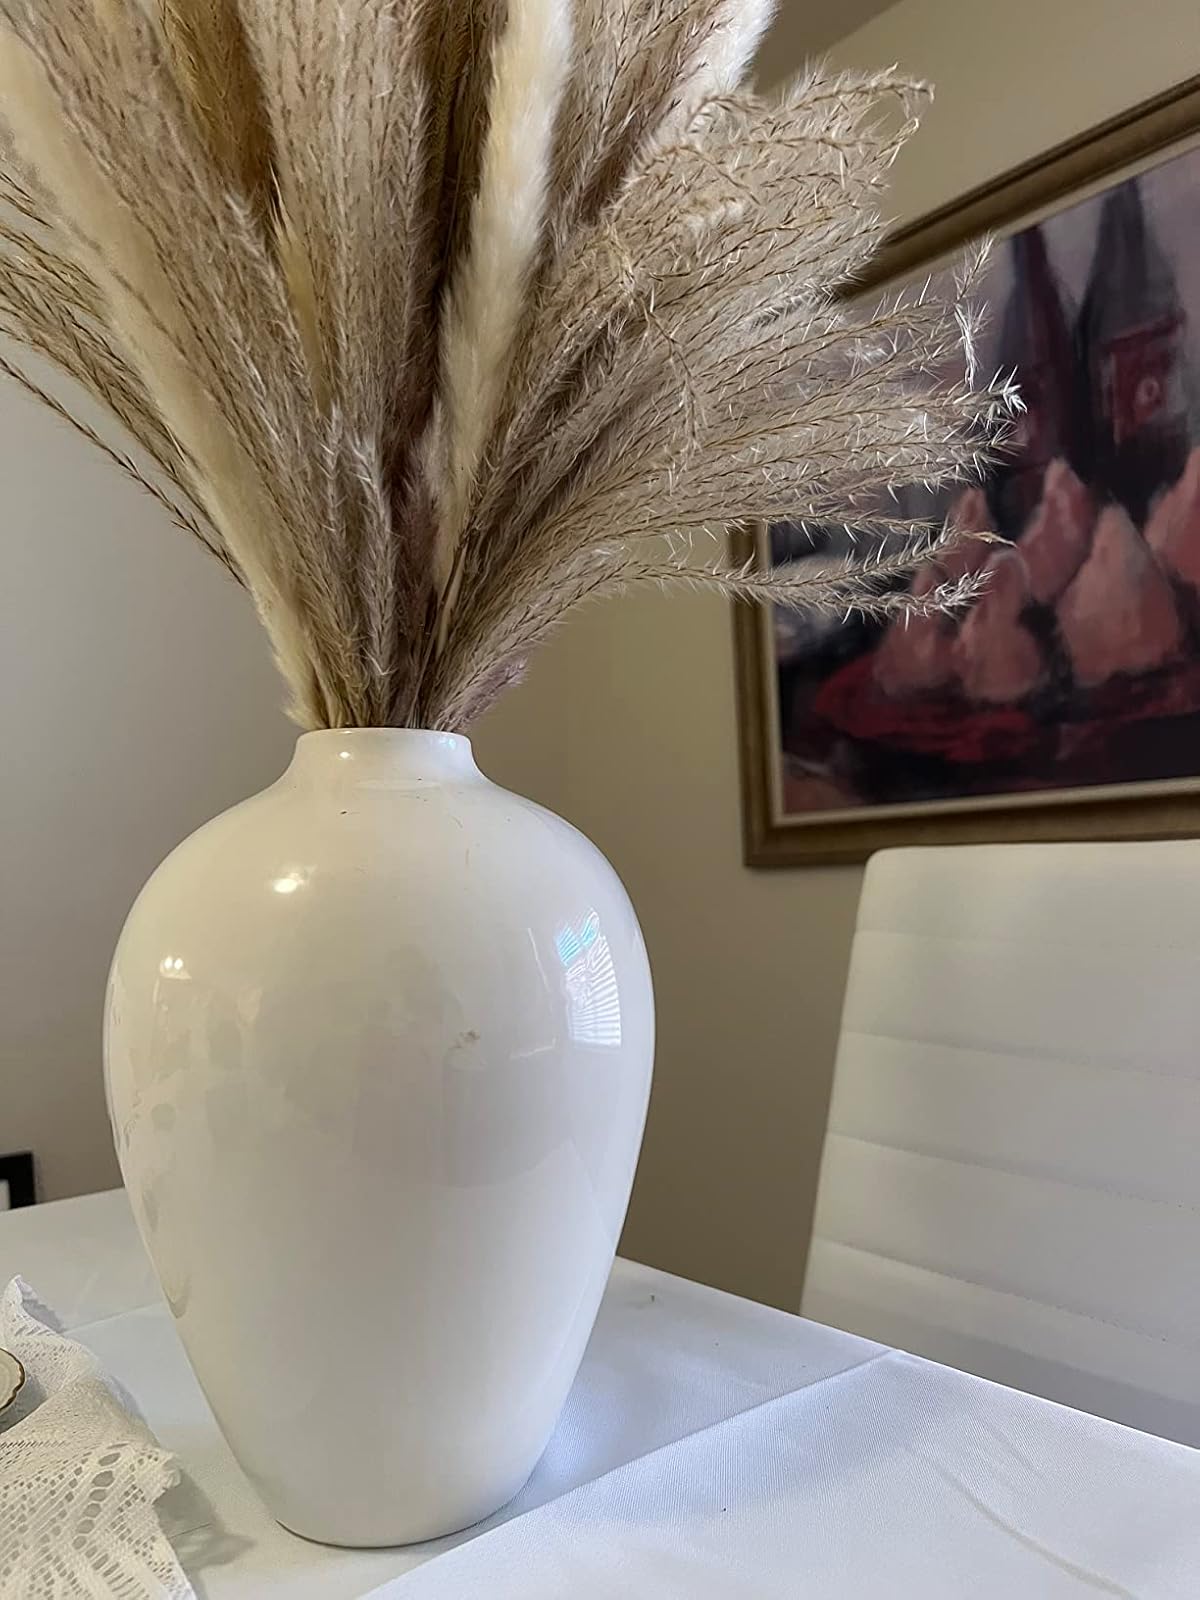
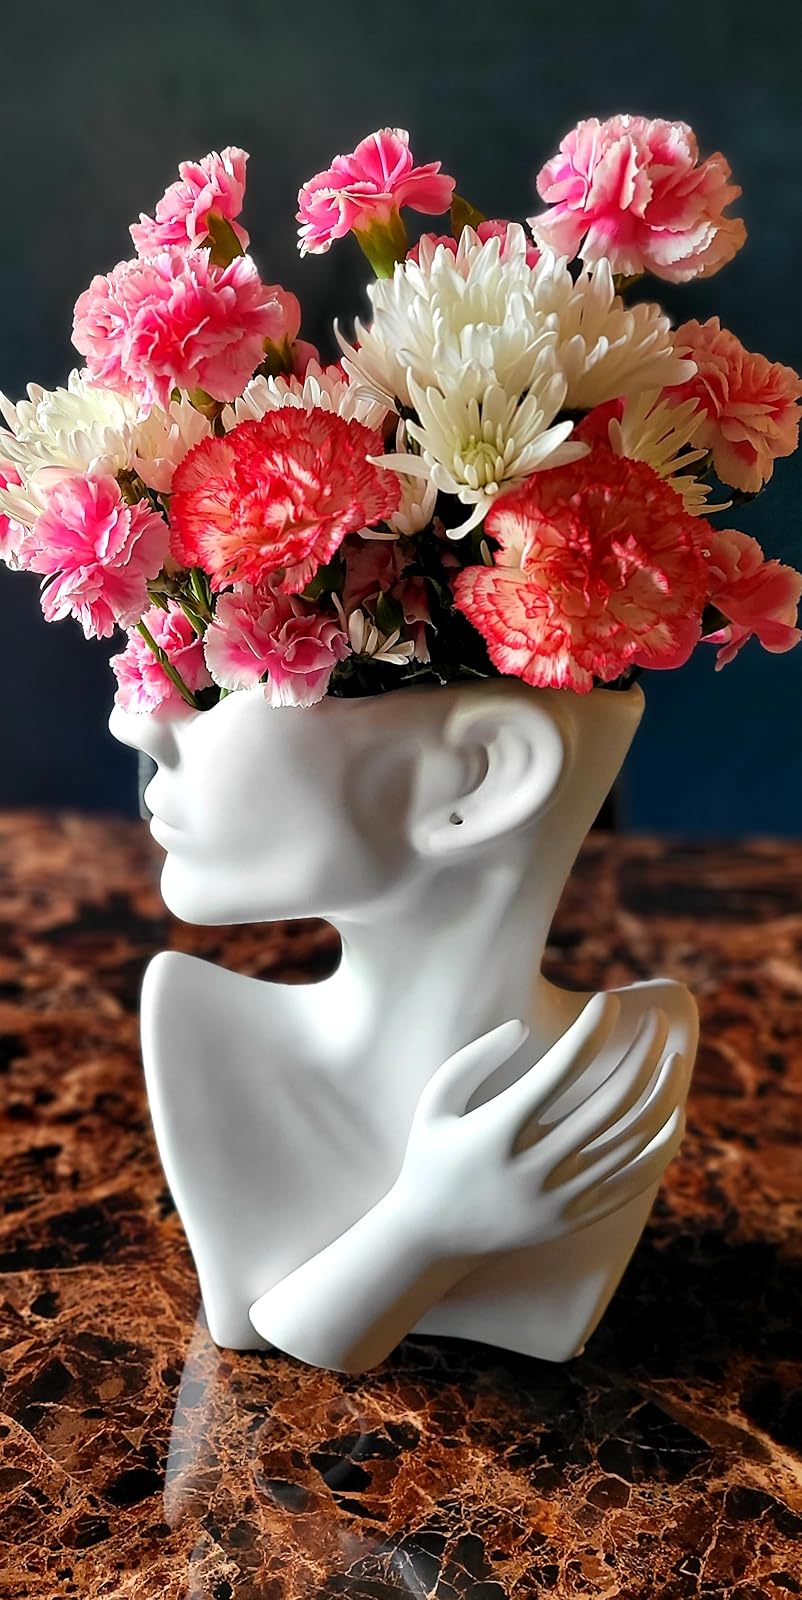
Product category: vase
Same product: no